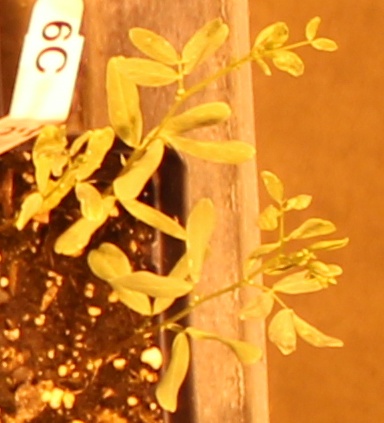
Label: Lentil